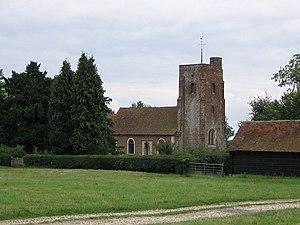
Whipsnade, est un petit village et une paroisse civile britannique du Central Bedfordshire.